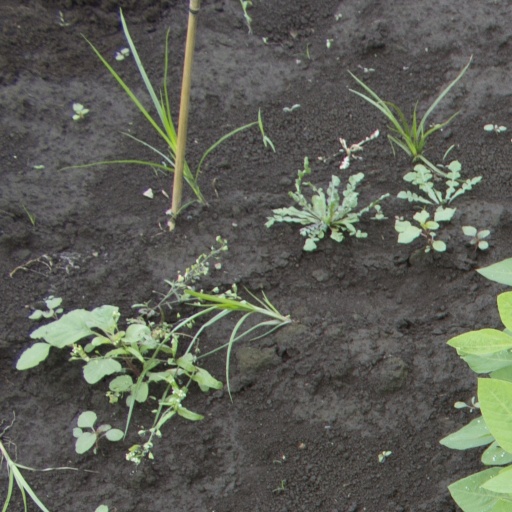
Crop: soybean